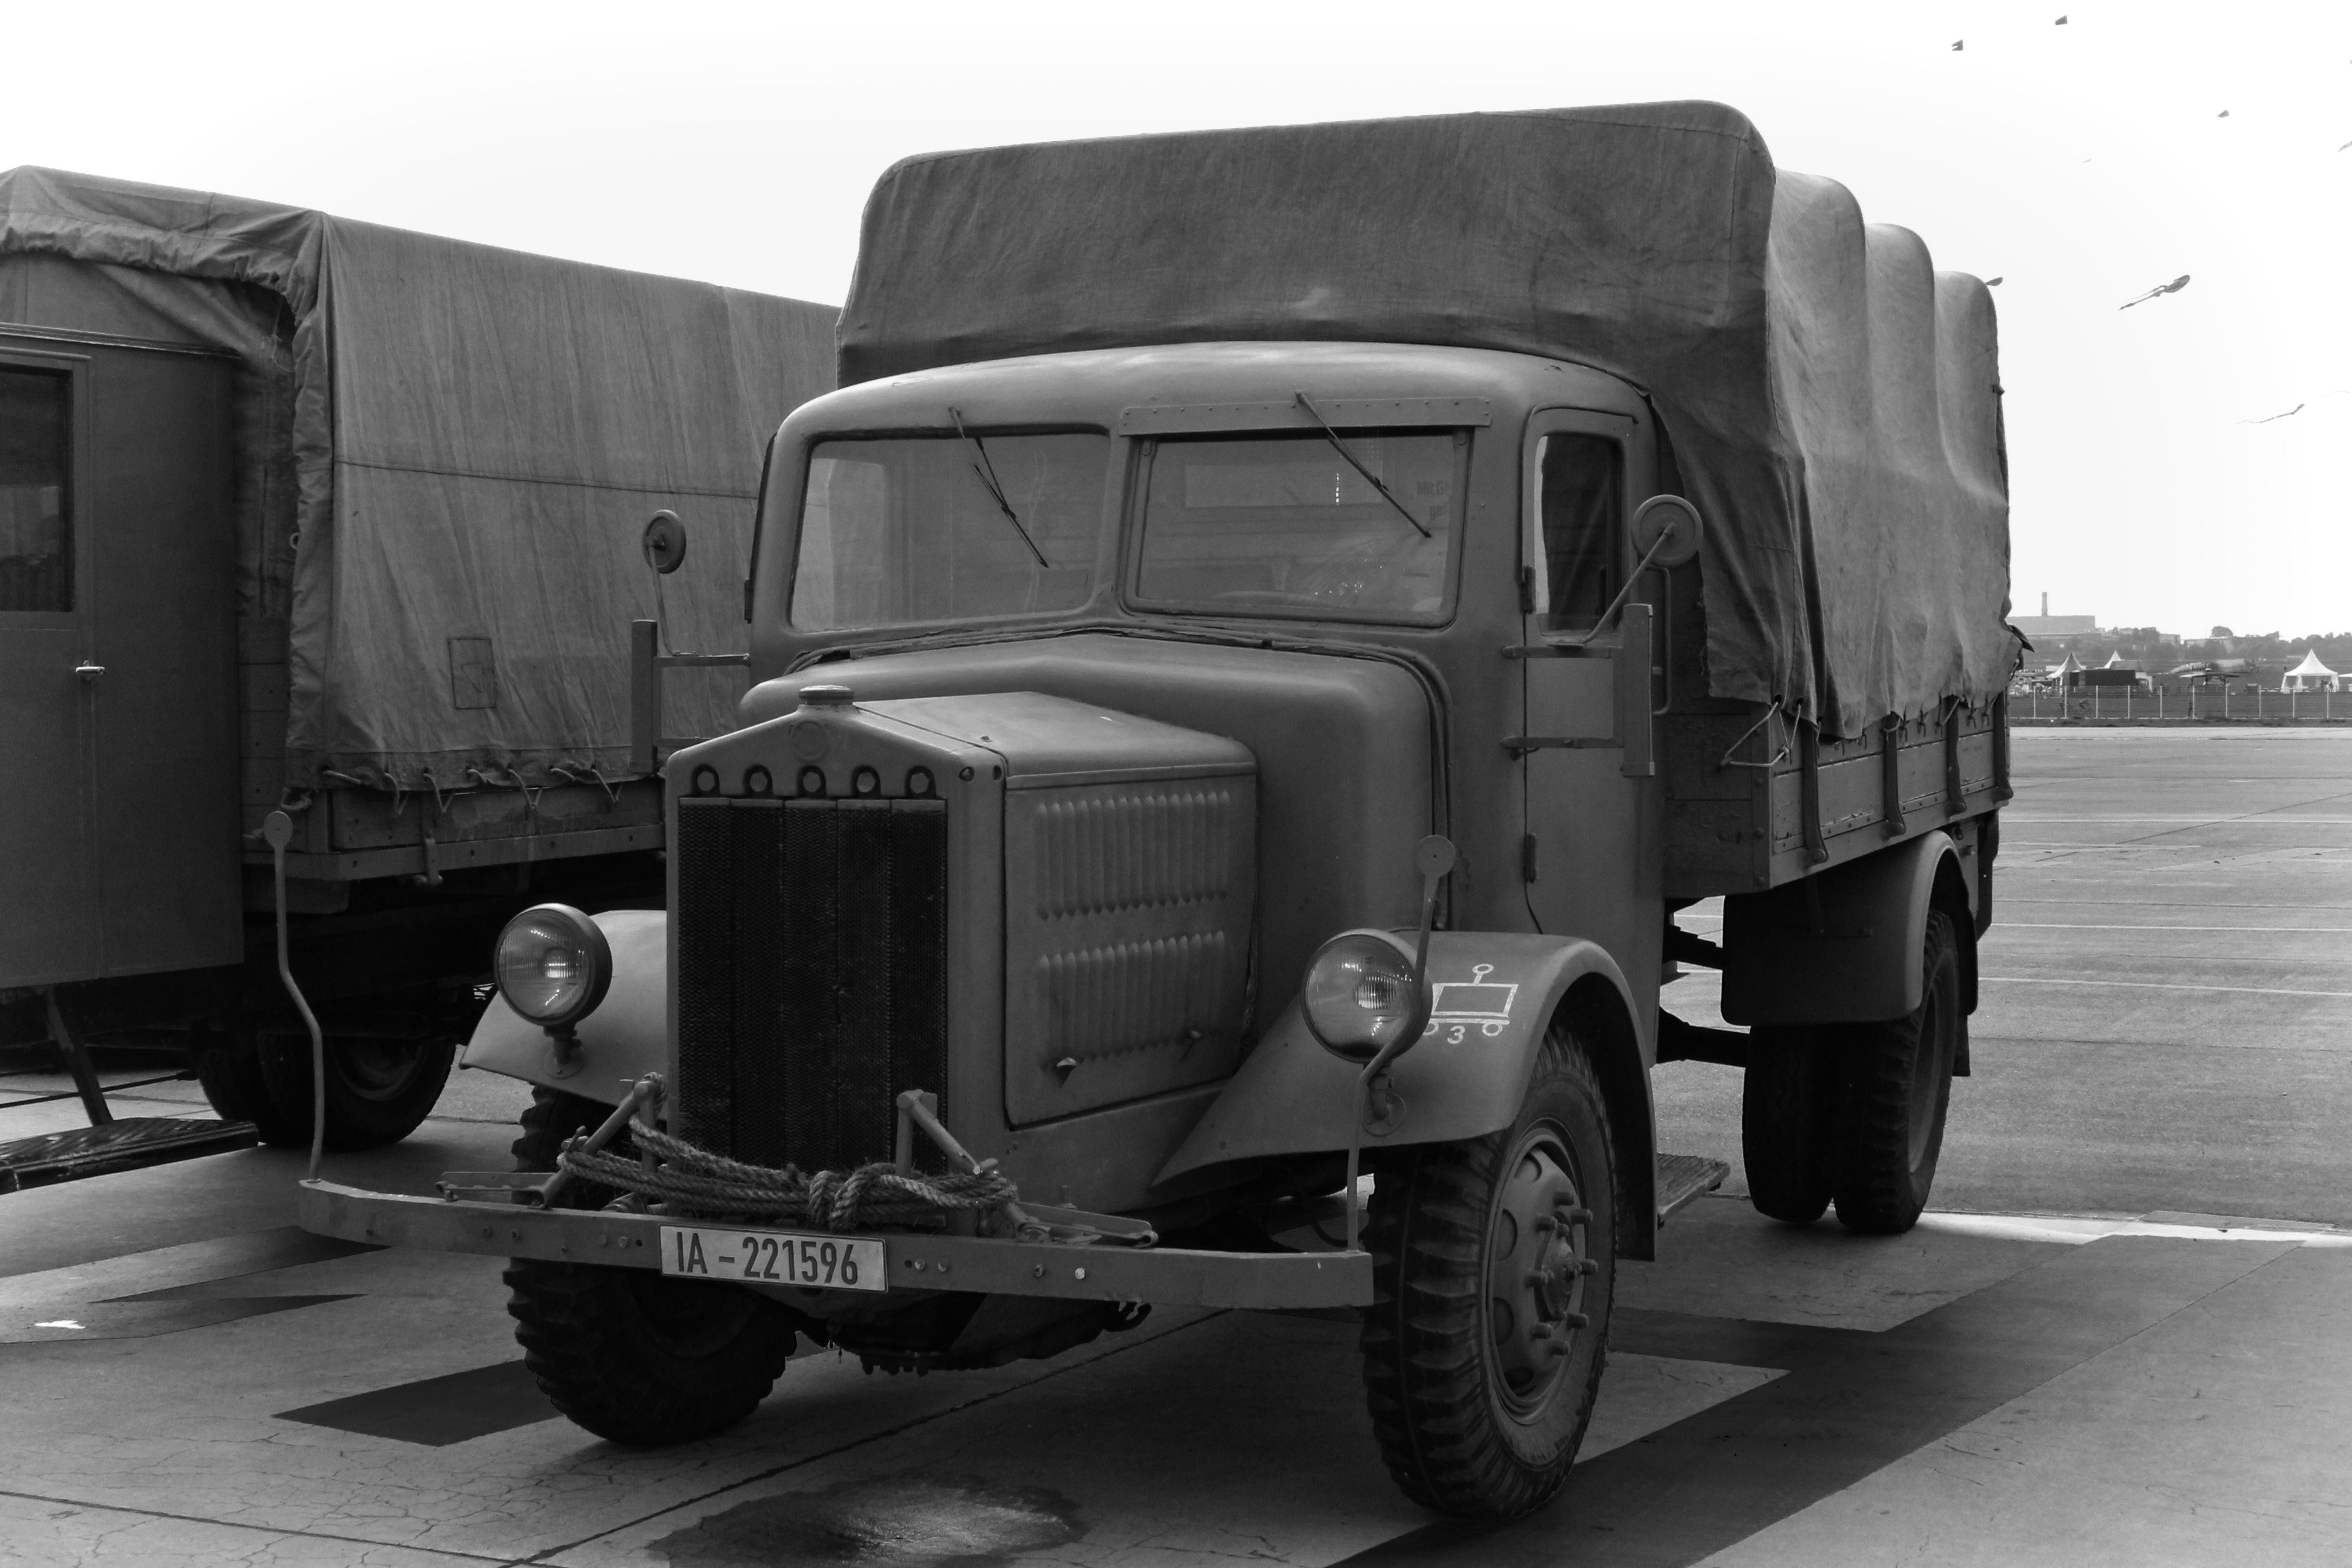
black and white, car, van, transport, truck, vehicle, monochrome, motor vehicle, vintage car, classic, historically, antique car, long hauber, german empire, land vehicle, monochrome photography, mode of transport, automobile make